Gaels

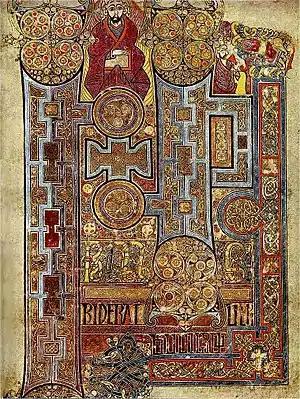
A page from the 9th century Book of Kells, one of the finest examples of Insular art. It is believed to have been made in Gaelic monasteries in Ireland and Scotland.

There is some disagreement about when Celtic speakers first arrived in Ireland. It is thought by some scholars to be associated with the Bell Beaker people of the Bronze Age, however others argue that "Celts" arrived much later at the beginning of the Iron Age.